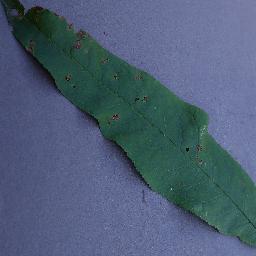
Label: Peach___Bacterial_spot